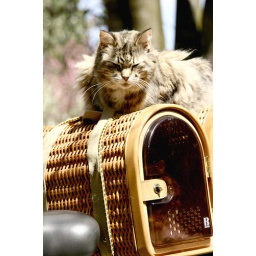
If you look closer you can see there is also an other kitty in the basket :) Palace Garden Kyoto